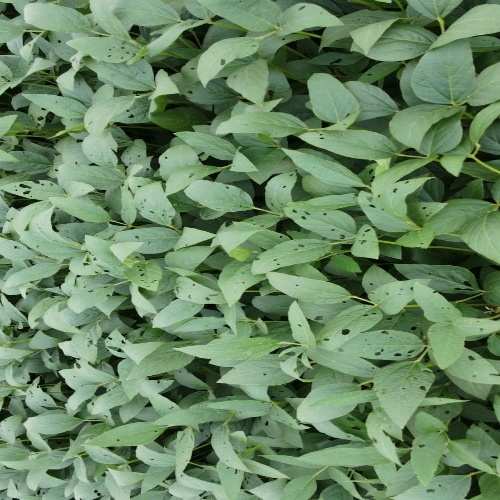
Label: Diabrotica_speciosa